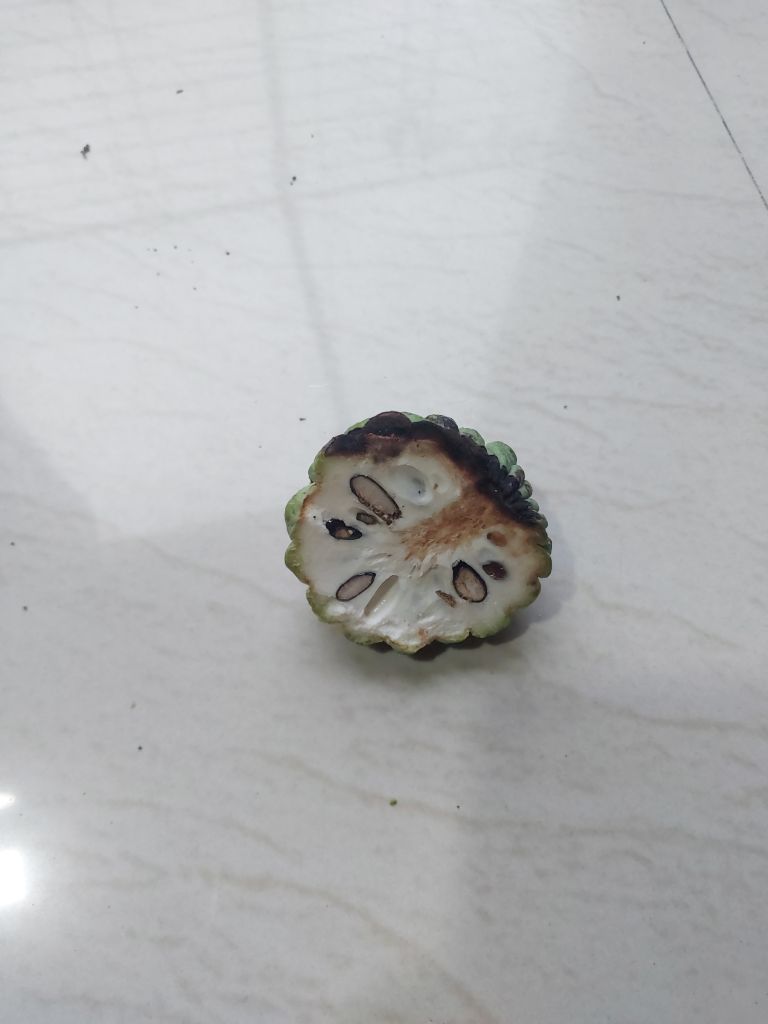
Disease label: Diplodia Rot